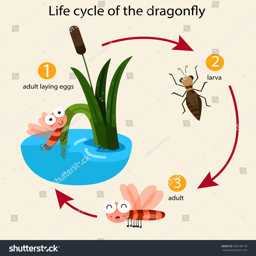
illustrator of life cycle of the dragonfly